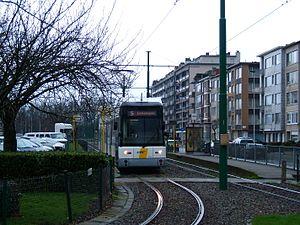
La ligne 5 du tram d'Anvers est une ligne de tramway qui relie Wijnegem à Linkeroever.